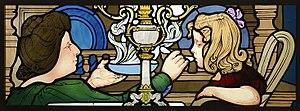
La becquée
Auguste Morisot est un peintre, vitrailliste et décorateur lyonnais né en 1857 à Seurre, en Bourgogne et mort en 1951 à Bruxelles.